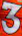
Number: 3